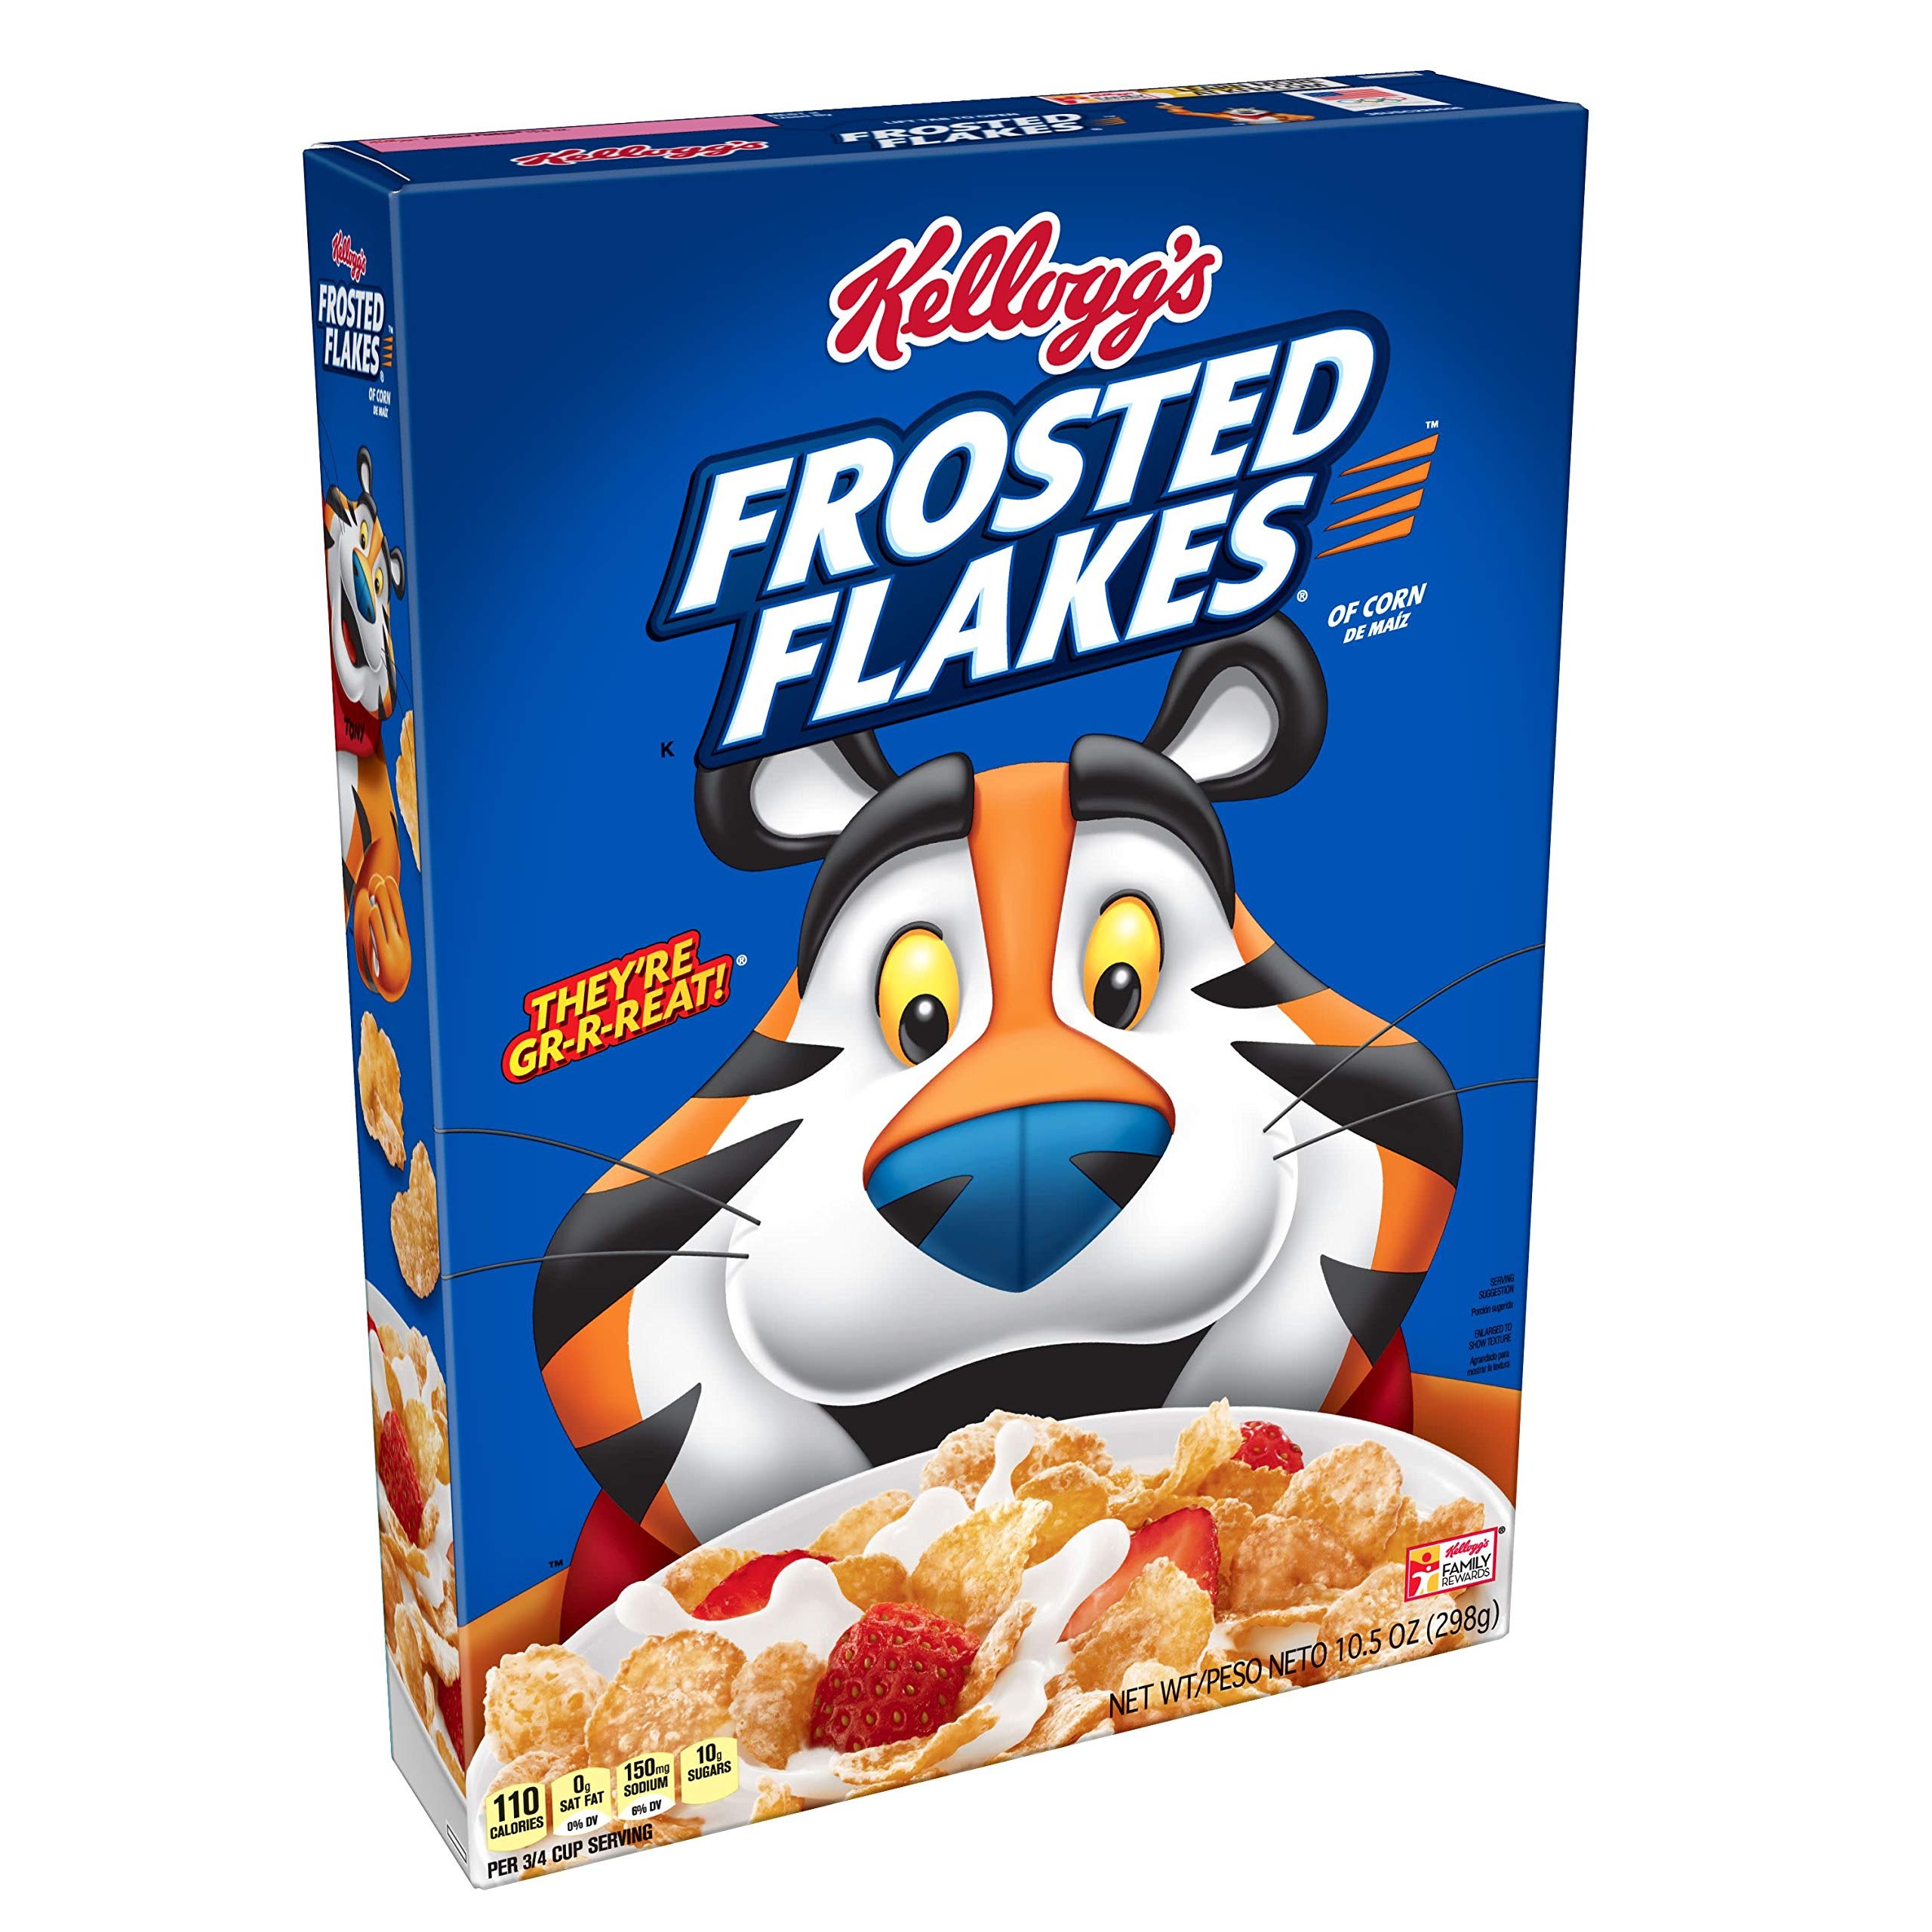
Item Name: Kellogg's Breakfast Cereal, Frosted Flakes, Fat-Free, 10.5 oz Box
Bullet Point 1: Irresistibly crunchy and deliciously sweet; enjoy the satisfying crunch of golden corn flakes with a sparkle of sweet frosting
Bullet Point 2: Start your morning off right with the classically crunchy taste of frosted corn flakes; a delicious golden corn cereal with a hint of sweet frosting in every bite
Bullet Point 3: A good source of 10 vitamins and minerals, including Vitamin D; fat-free; a fun part of any complete breakfast
Bullet Point 4: A fat-free cereal that's sure to help you let your grrreat out; enjoy with your favorite milk for an extra sweet taste or as a tasty snack at work, after school, or late night treat
Bullet Point 5: Convenient, ready to eat cereal packaged in a 10.5-ounce box; packaged for freshness and great taste
Value: 10.5
Unit: Ounce

Price: 9.88